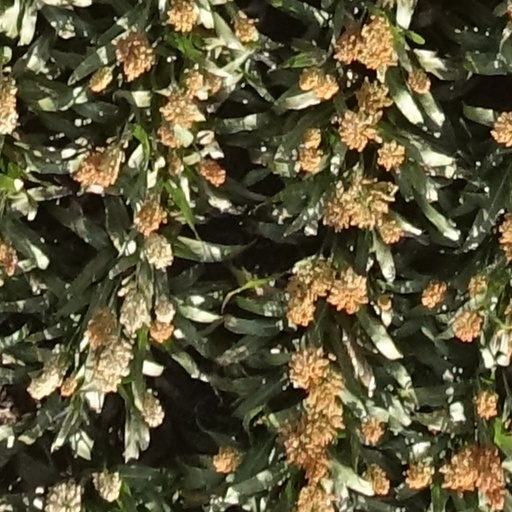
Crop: sorghum